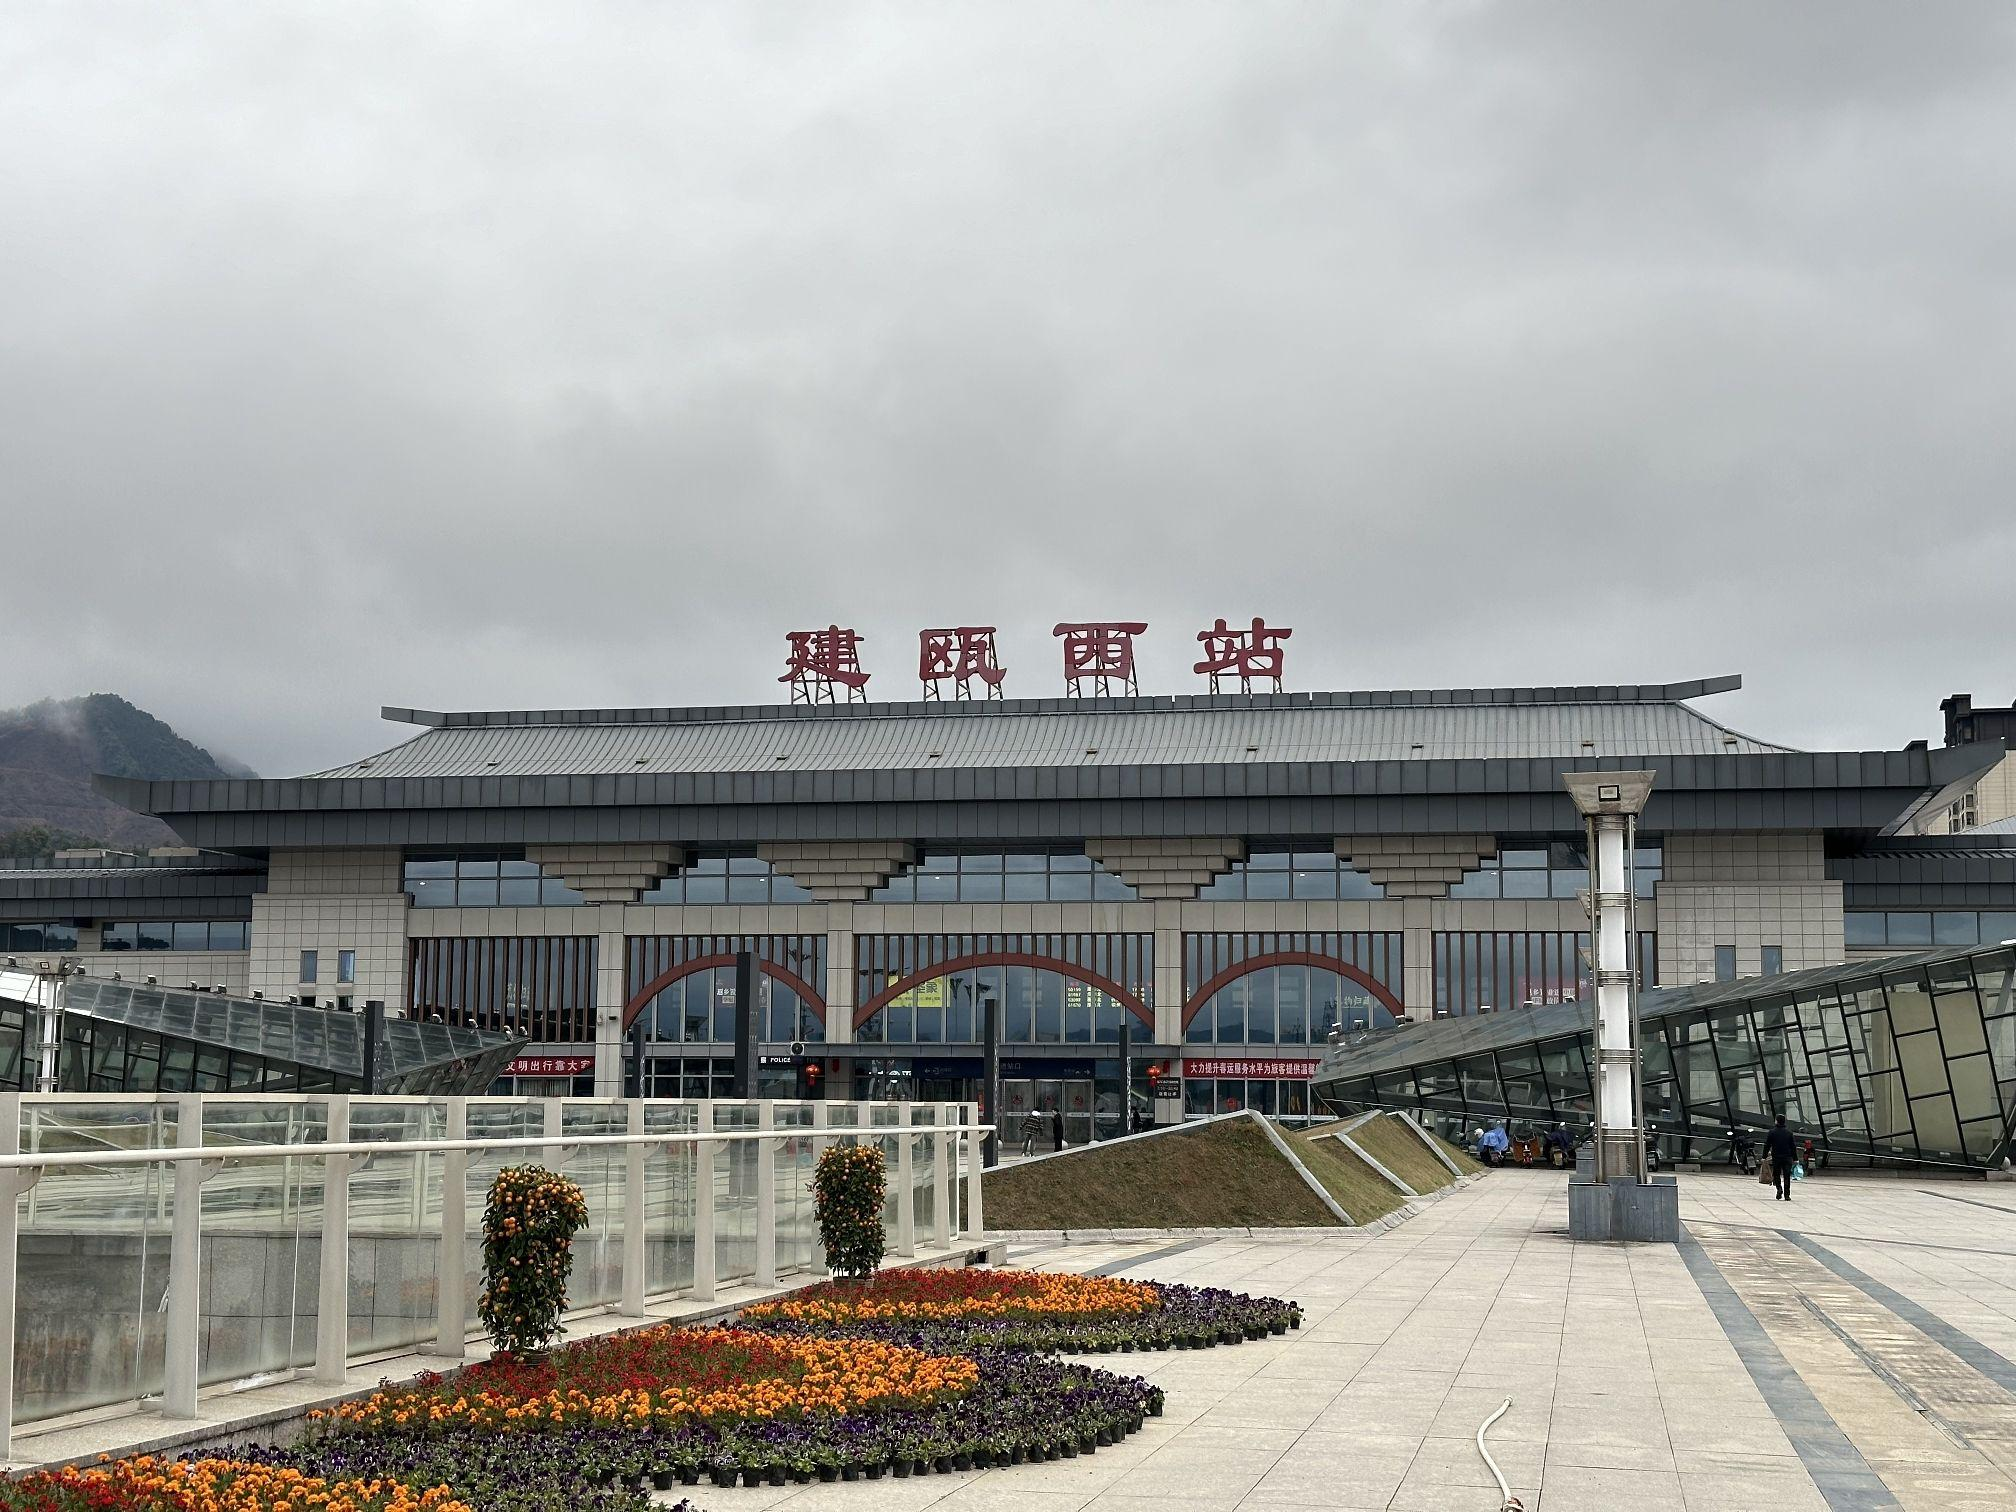
地标名称：建瓯西站
所在城市：南平市·建瓯市